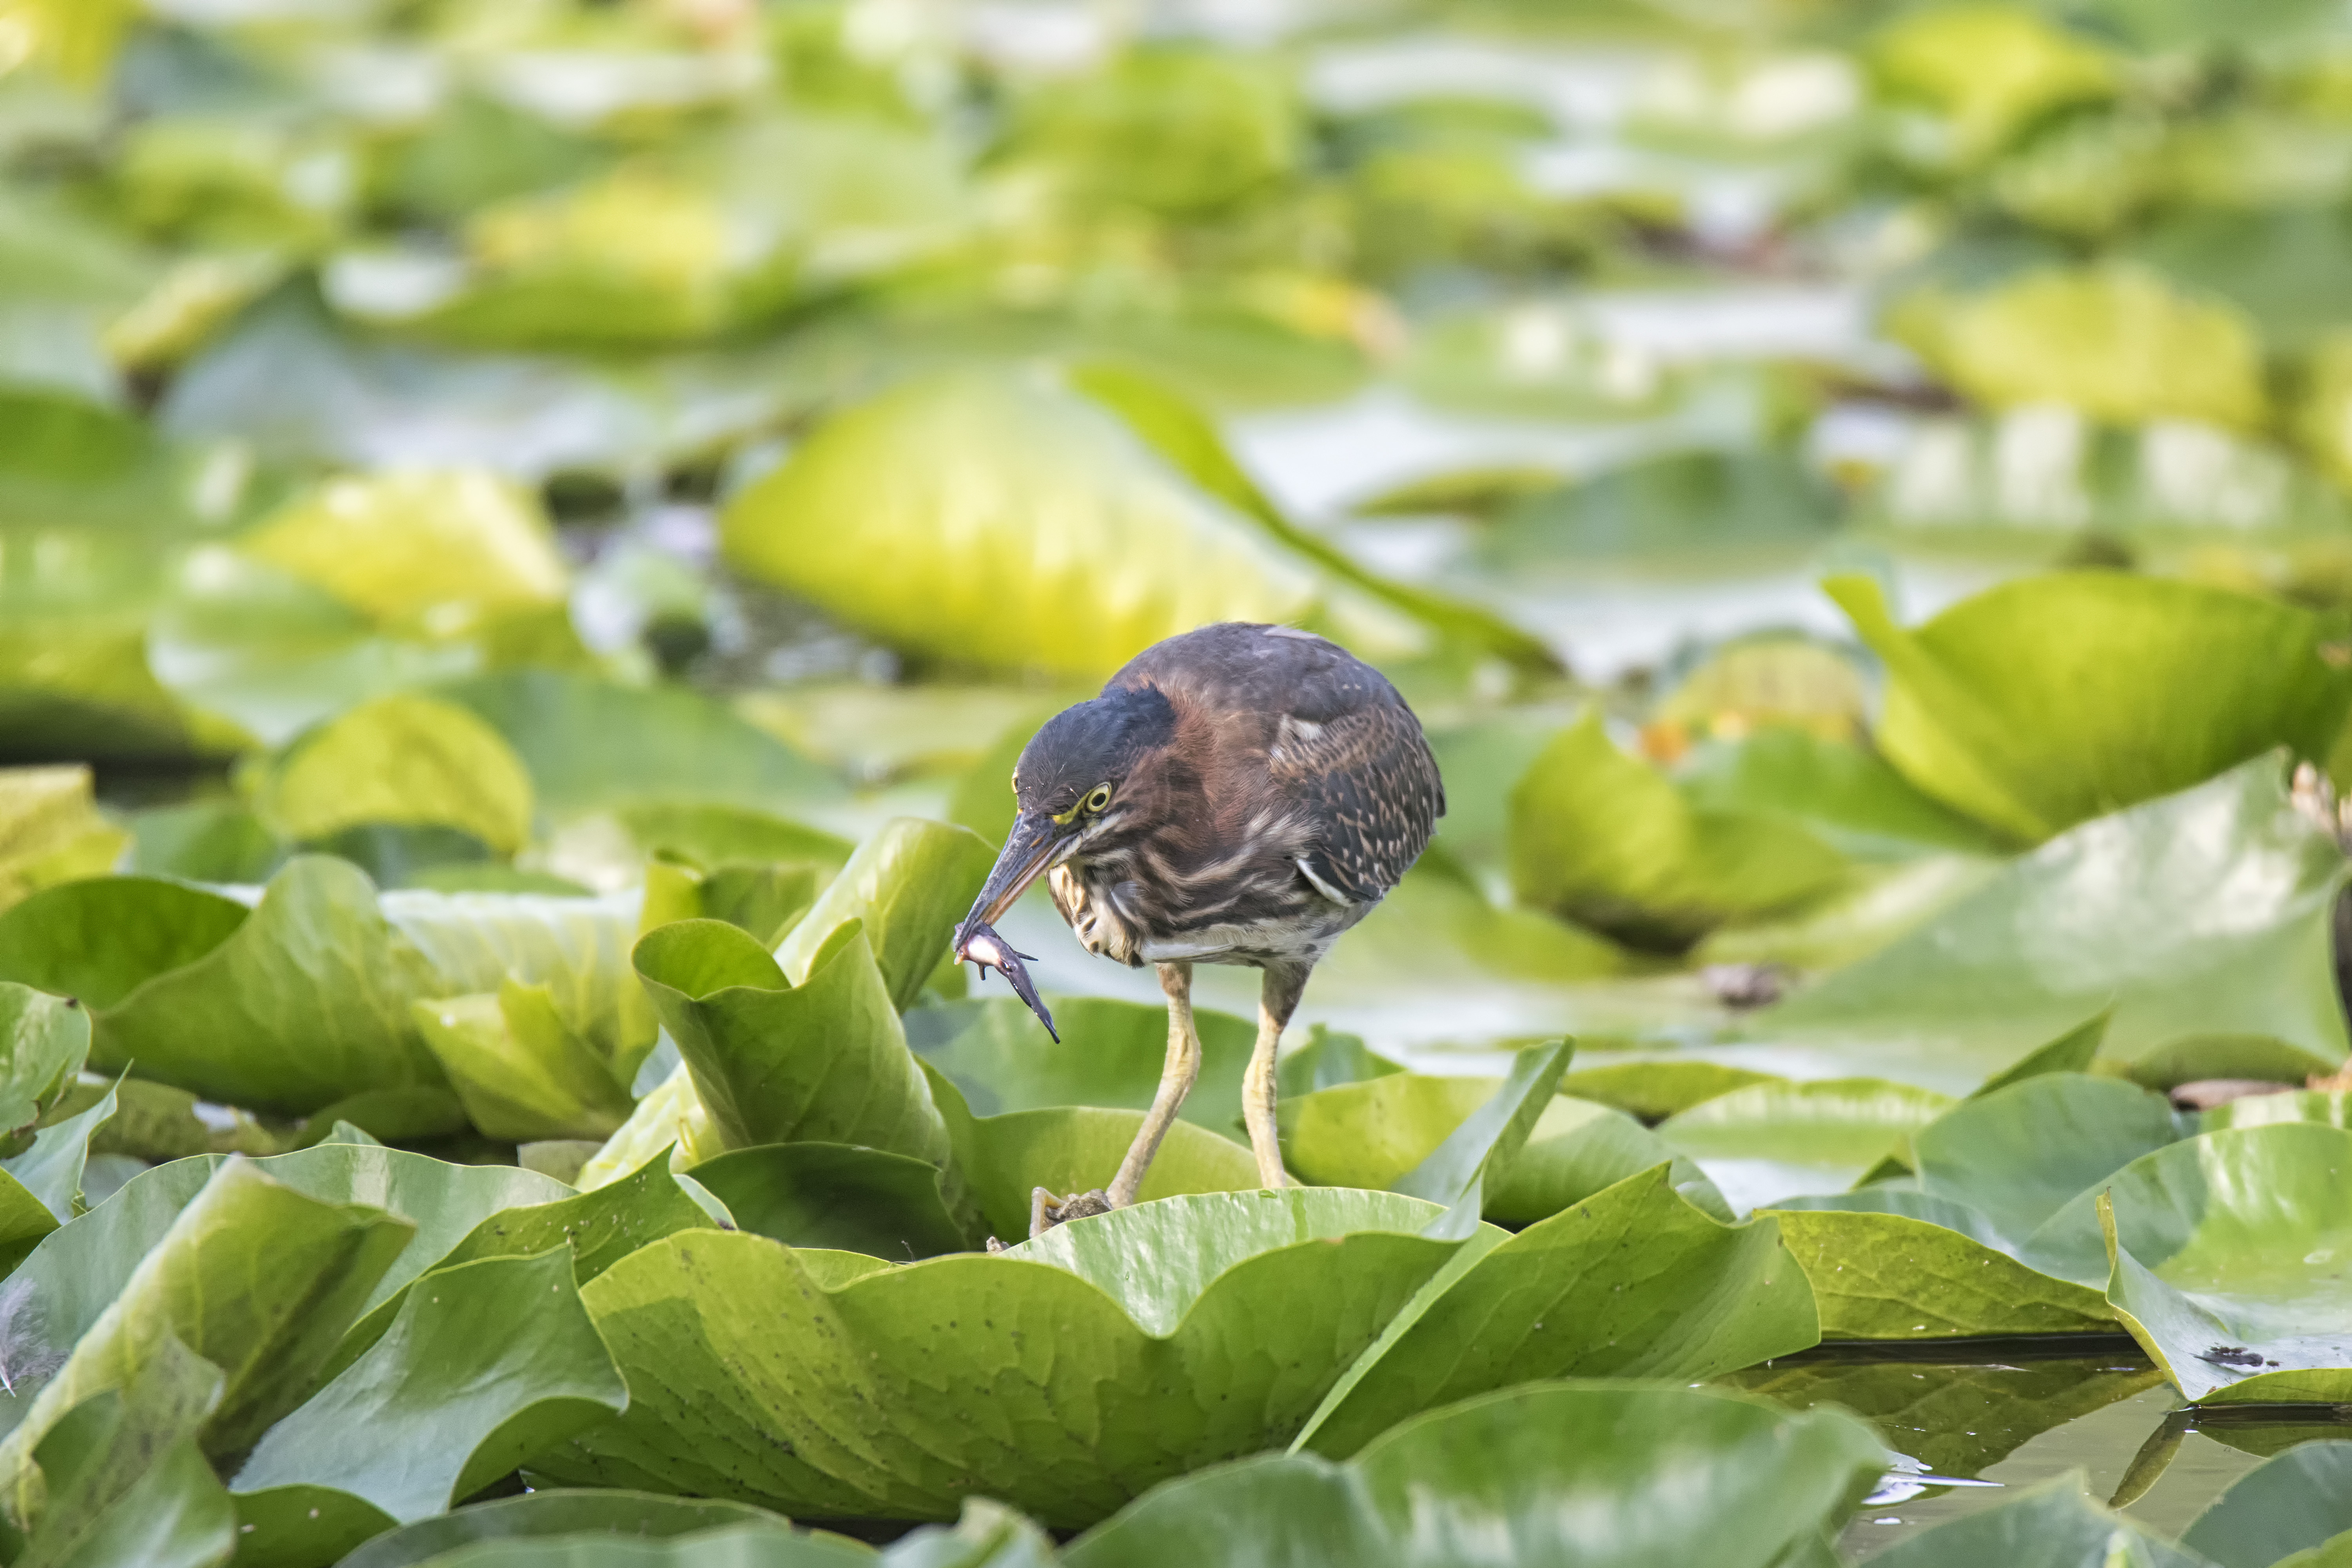
nature, bird, plant, leaf, flower, pond, wildlife, green, jungle, produce, insect, botany, turtle, reptile, garden, flora, fauna, invertebrate, snail, canada, tortoise, vert, quebec, heron, sherbrooke, oiseau, macro photography